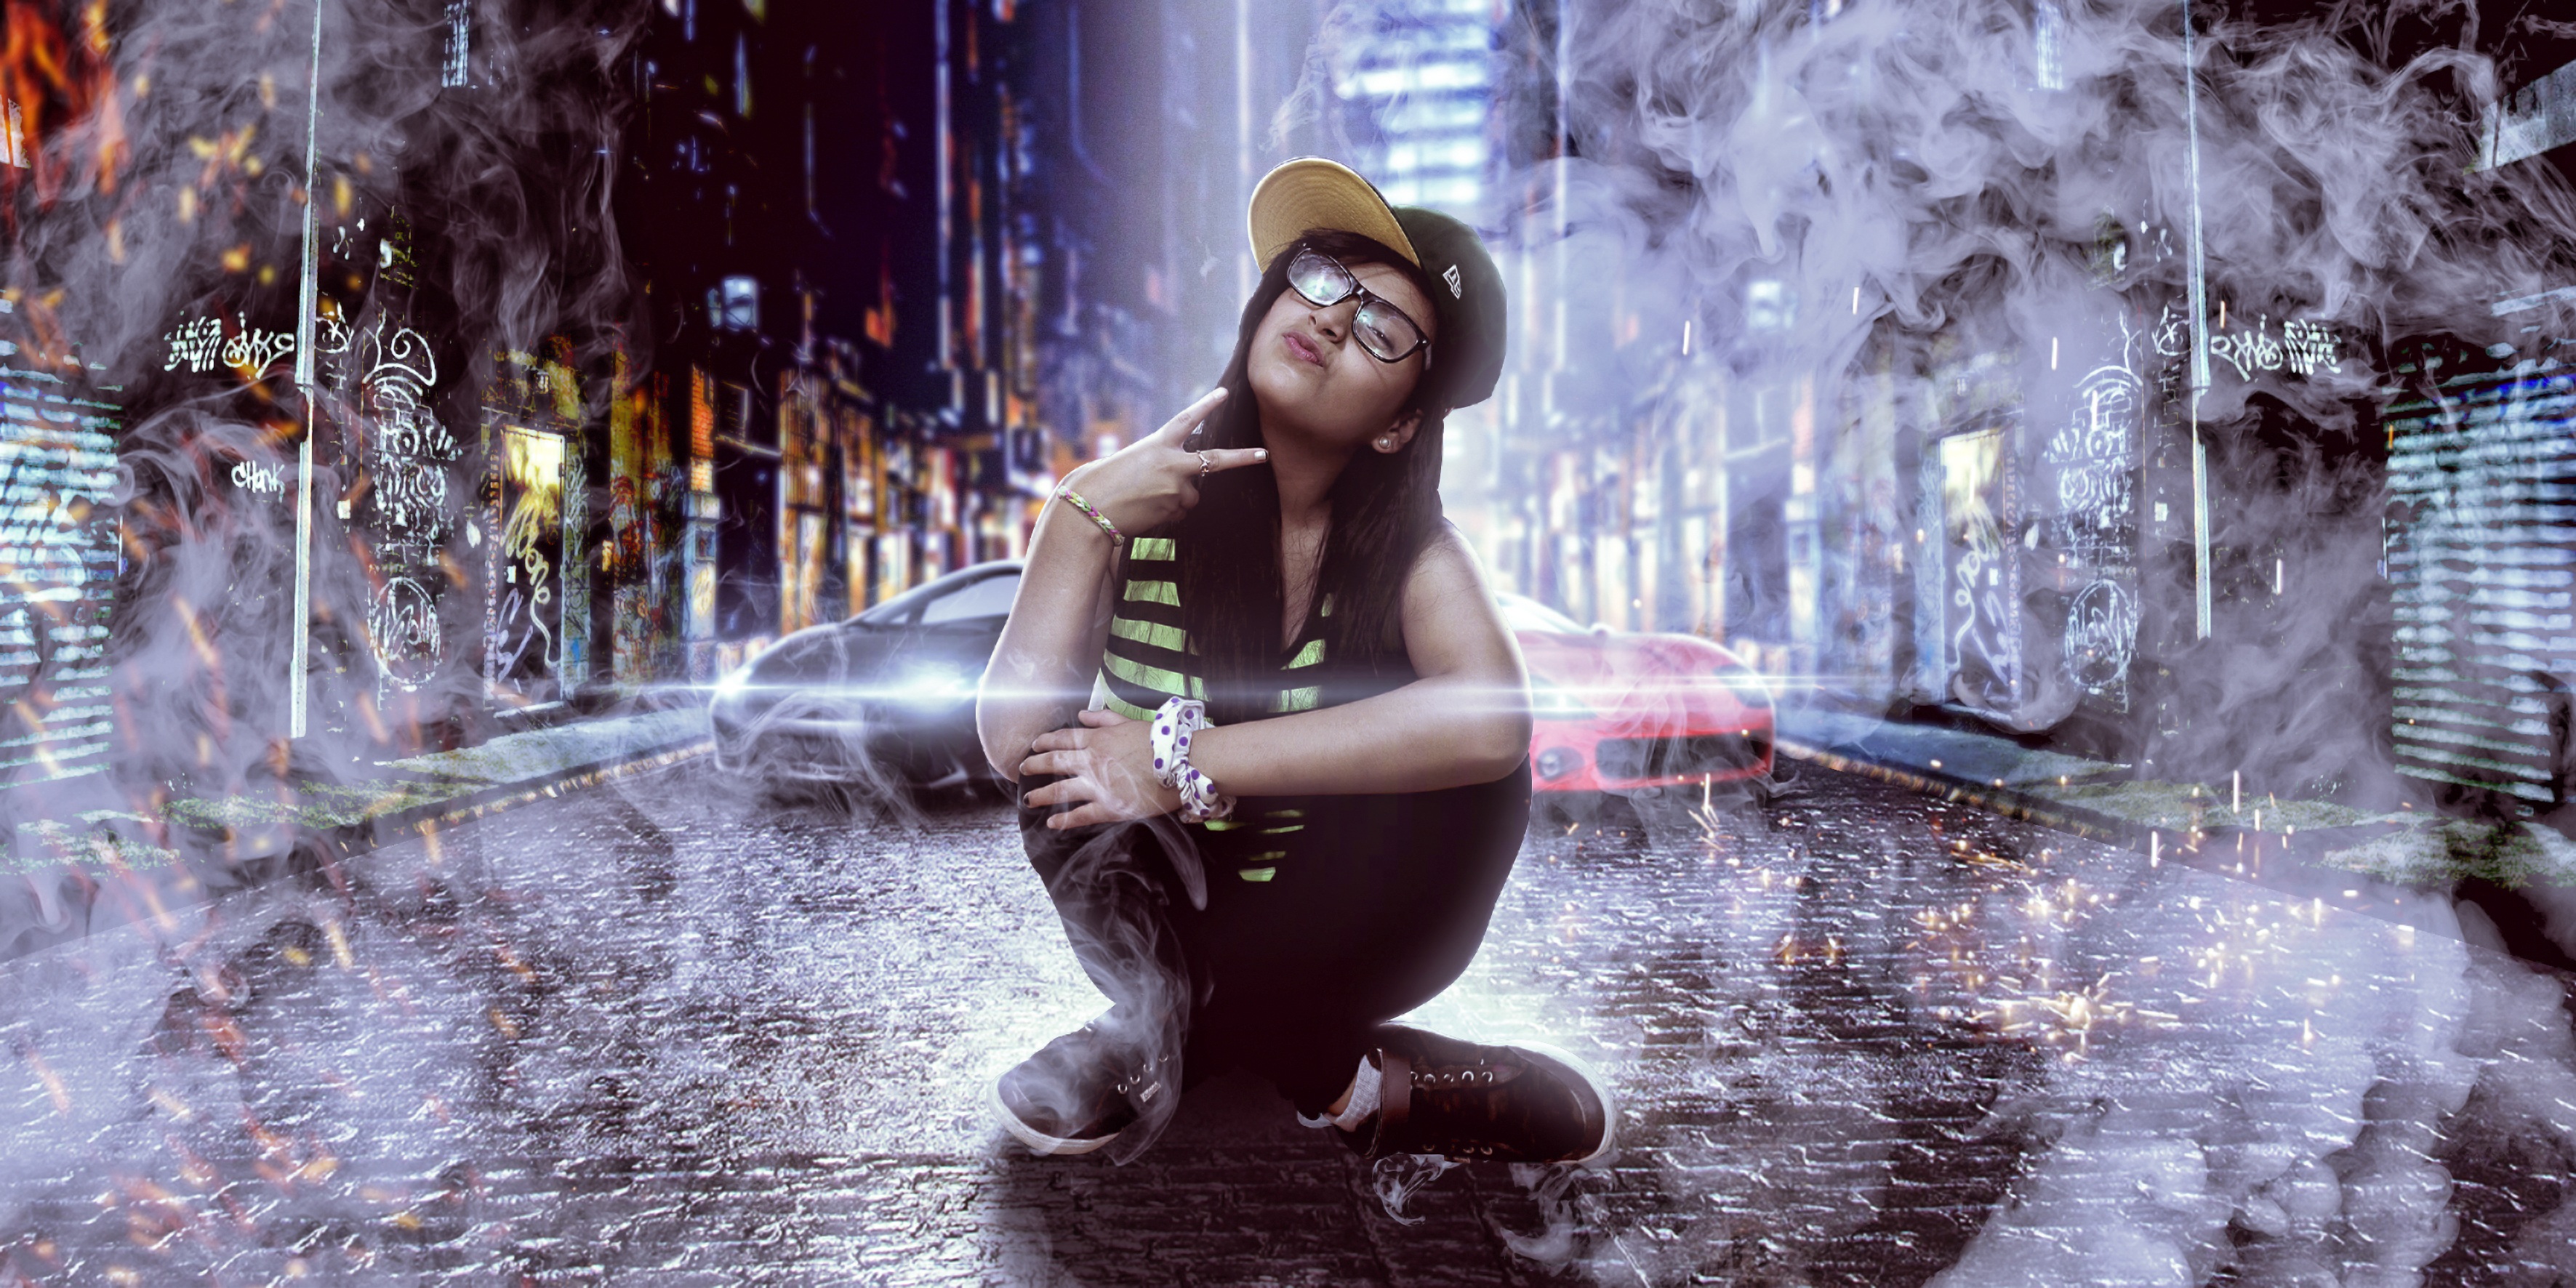
winter, girl, urban, model, spring, fashion, season, design, photograph, beauty, image, screenshot, mythology, photo shoot, fictional character, kodeak